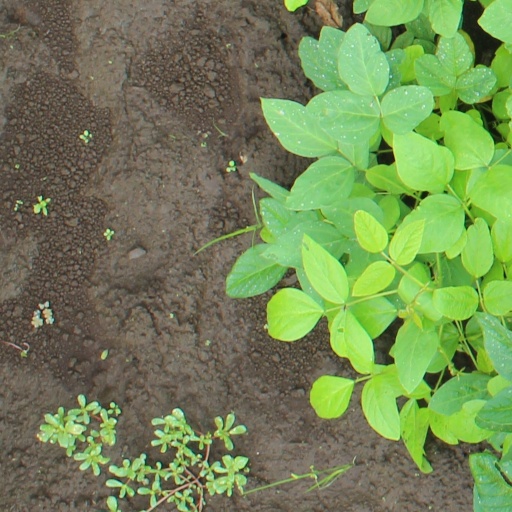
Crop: soybean